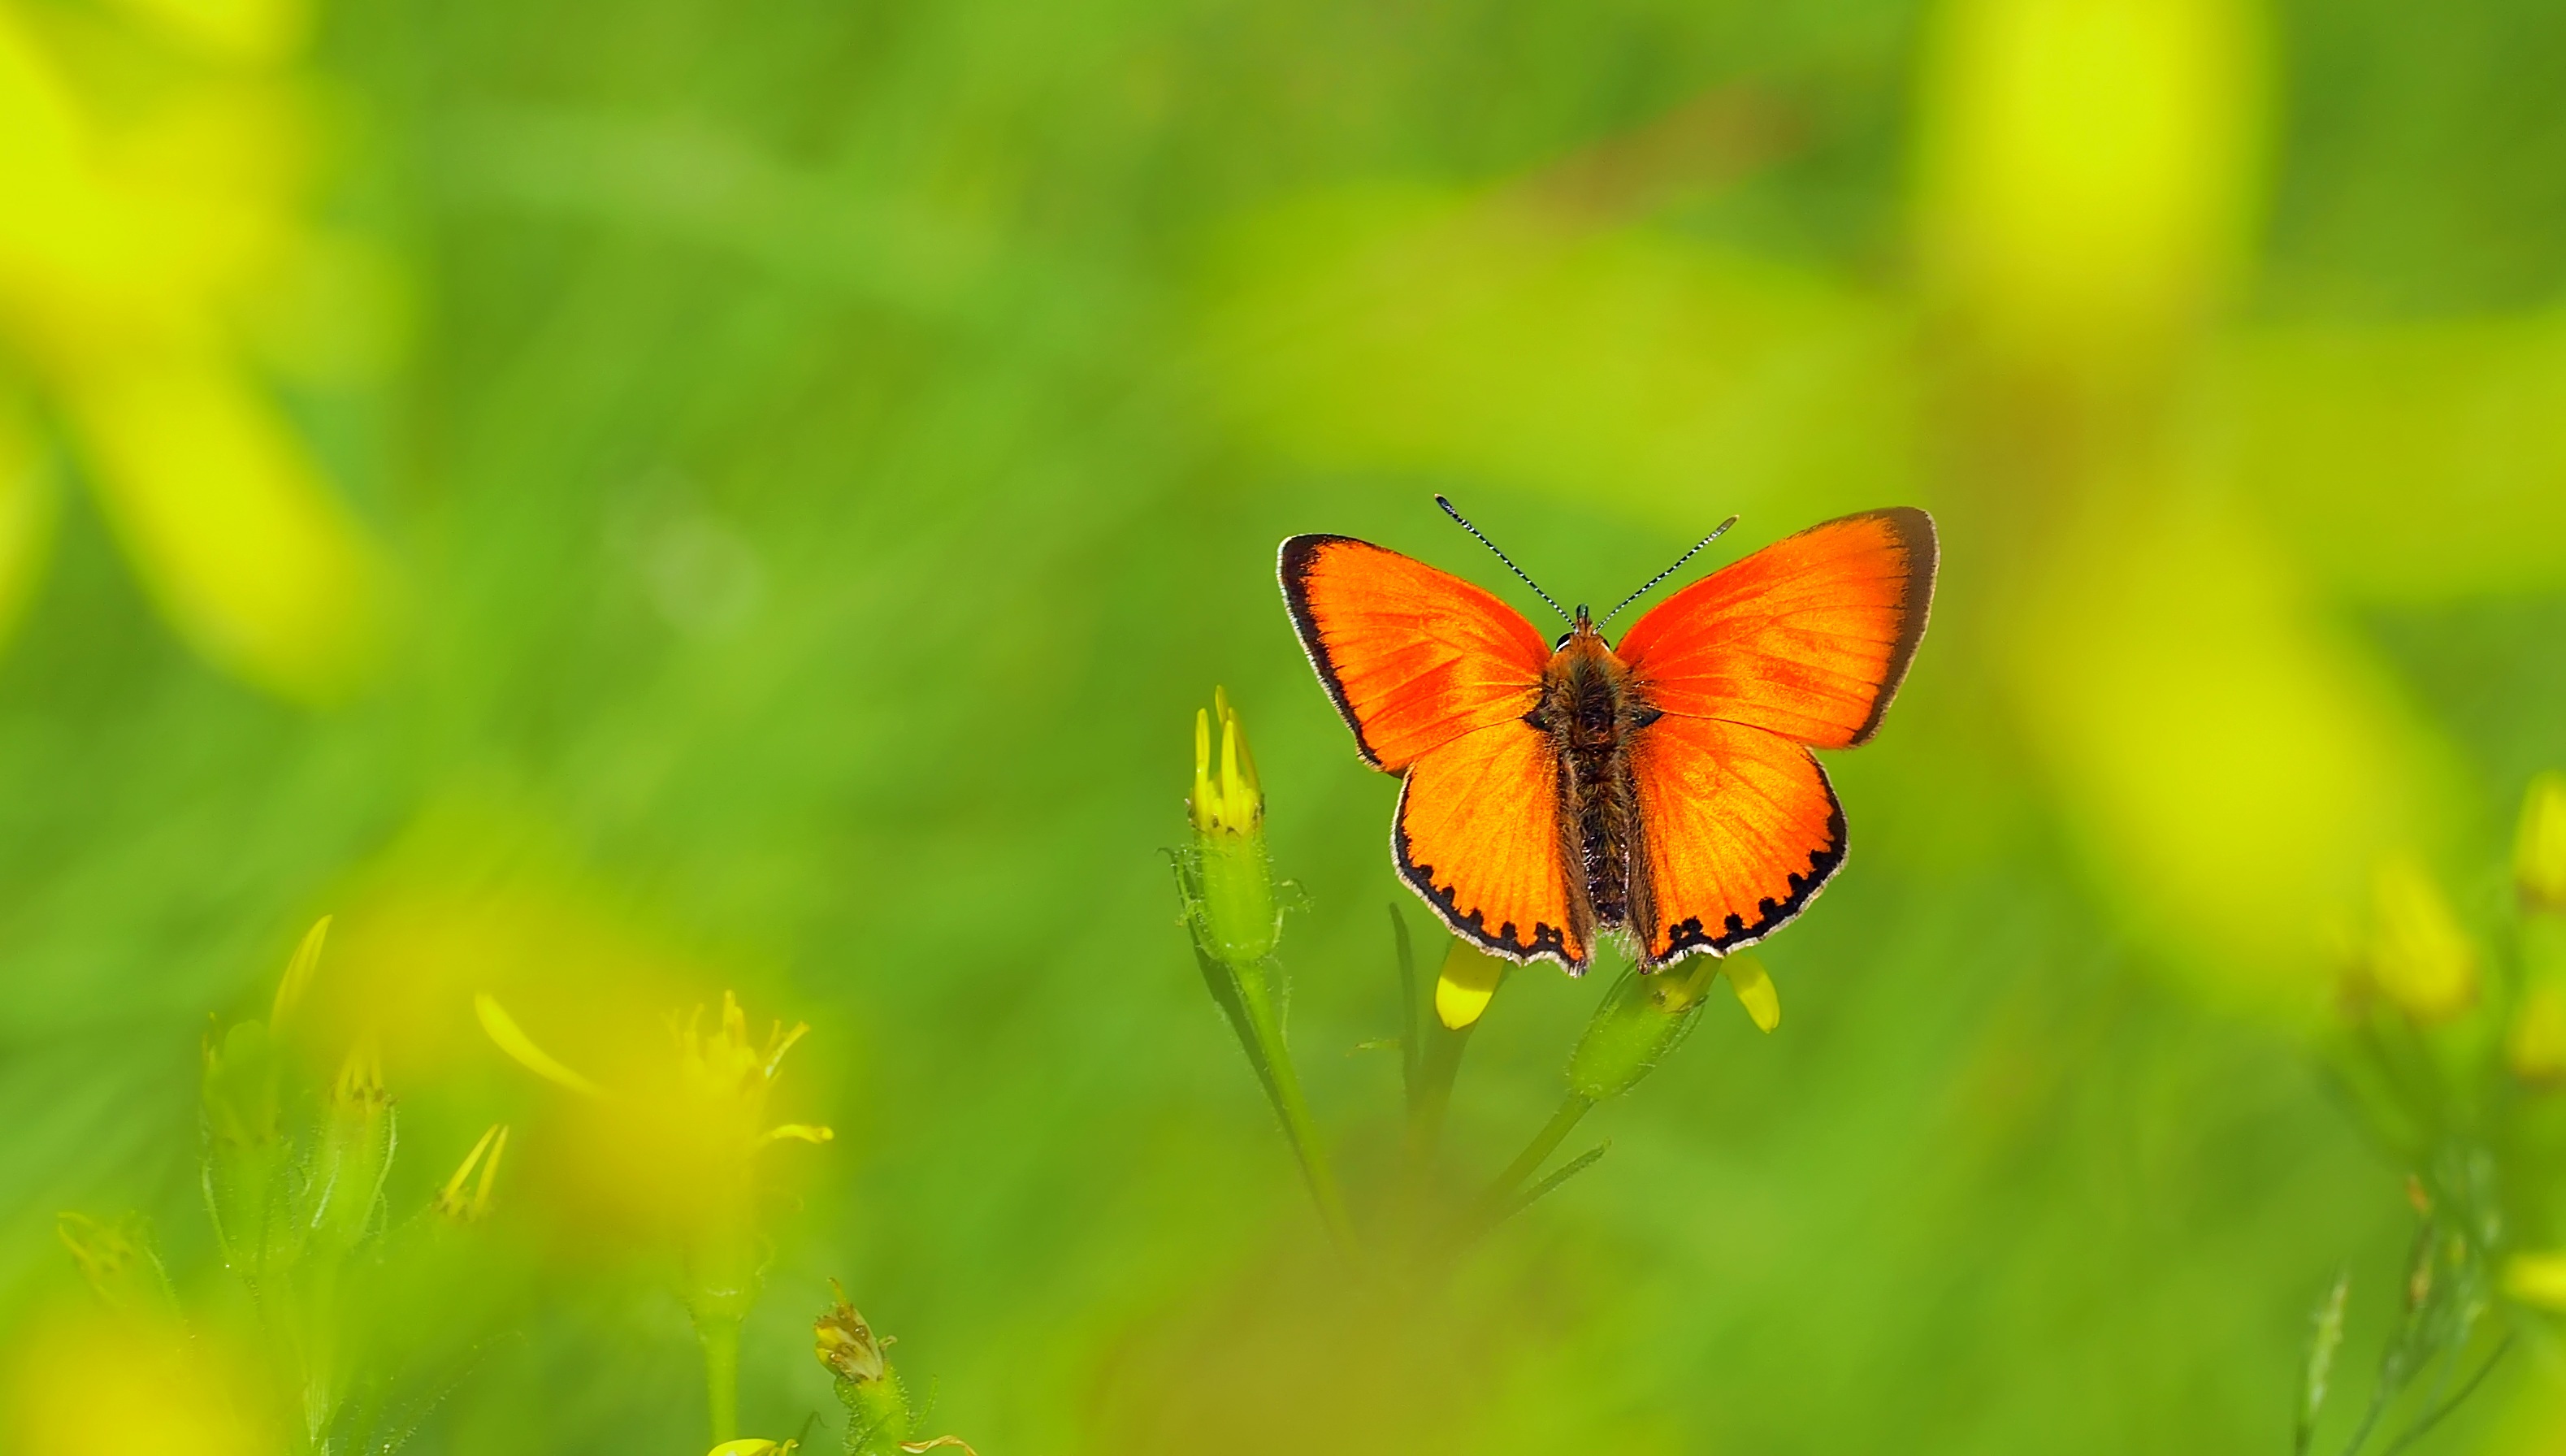
nature, grass, plant, photography, meadow, prairie, leaf, flower, petal, wildlife, live, green, insect, butterfly, yellow, flora, fauna, invertebrate, wildflower, close up, nectar, macro photography, arthropod, pollinator, moths and butterflies, lycaenid, colias